California State Route 41

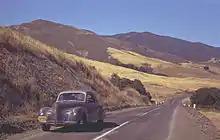
Morro Bay - Atascadero Road in 1940. Car is a then-new 1940 Lincoln-Zephyr.

State Route 41 (SR 41) is a state highway in the U.S. State of California, connecting the Central Coast with the San Joaquin Valley and the Sierra Nevada. Its southern terminus is at the Cabrillo Highway (SR 1) in Morro Bay, and its northern terminus is in Yosemite National Park. It has been constructed as an expressway from near SR 198 in Lemoore north to the south part of Fresno, where the Yosemite Freeway begins, passing along the east side of downtown and extending north into Madera County. Though maps and signs may show the highway extending north inside Yosemite National Park from its entrance to Yosemite Valley, this segment is federally maintained and is not included in the state route logs.